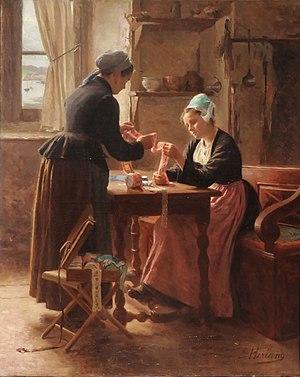
Tableau d'Emma Herland conservé au musée du Château de Vitré.
Emma Herland est une artiste peintre française, née à Cherbourg le 16 février 1855 et morte à Quimper le 5 janvier 1947.